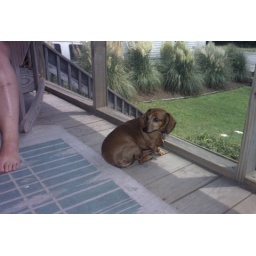
Maggie on the porch at the house we stayed in while on vacation at the beach in North Carolina.